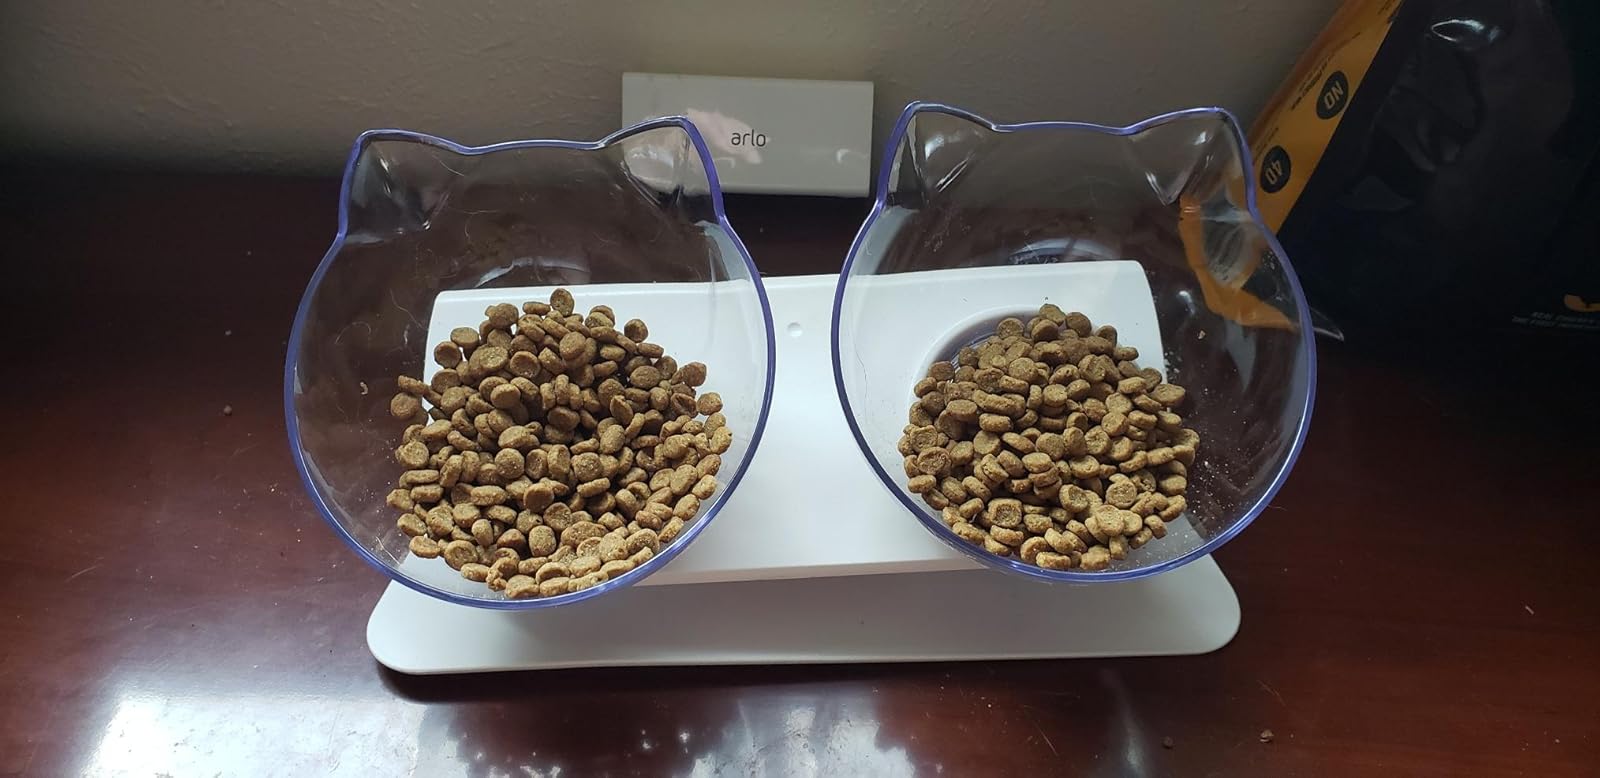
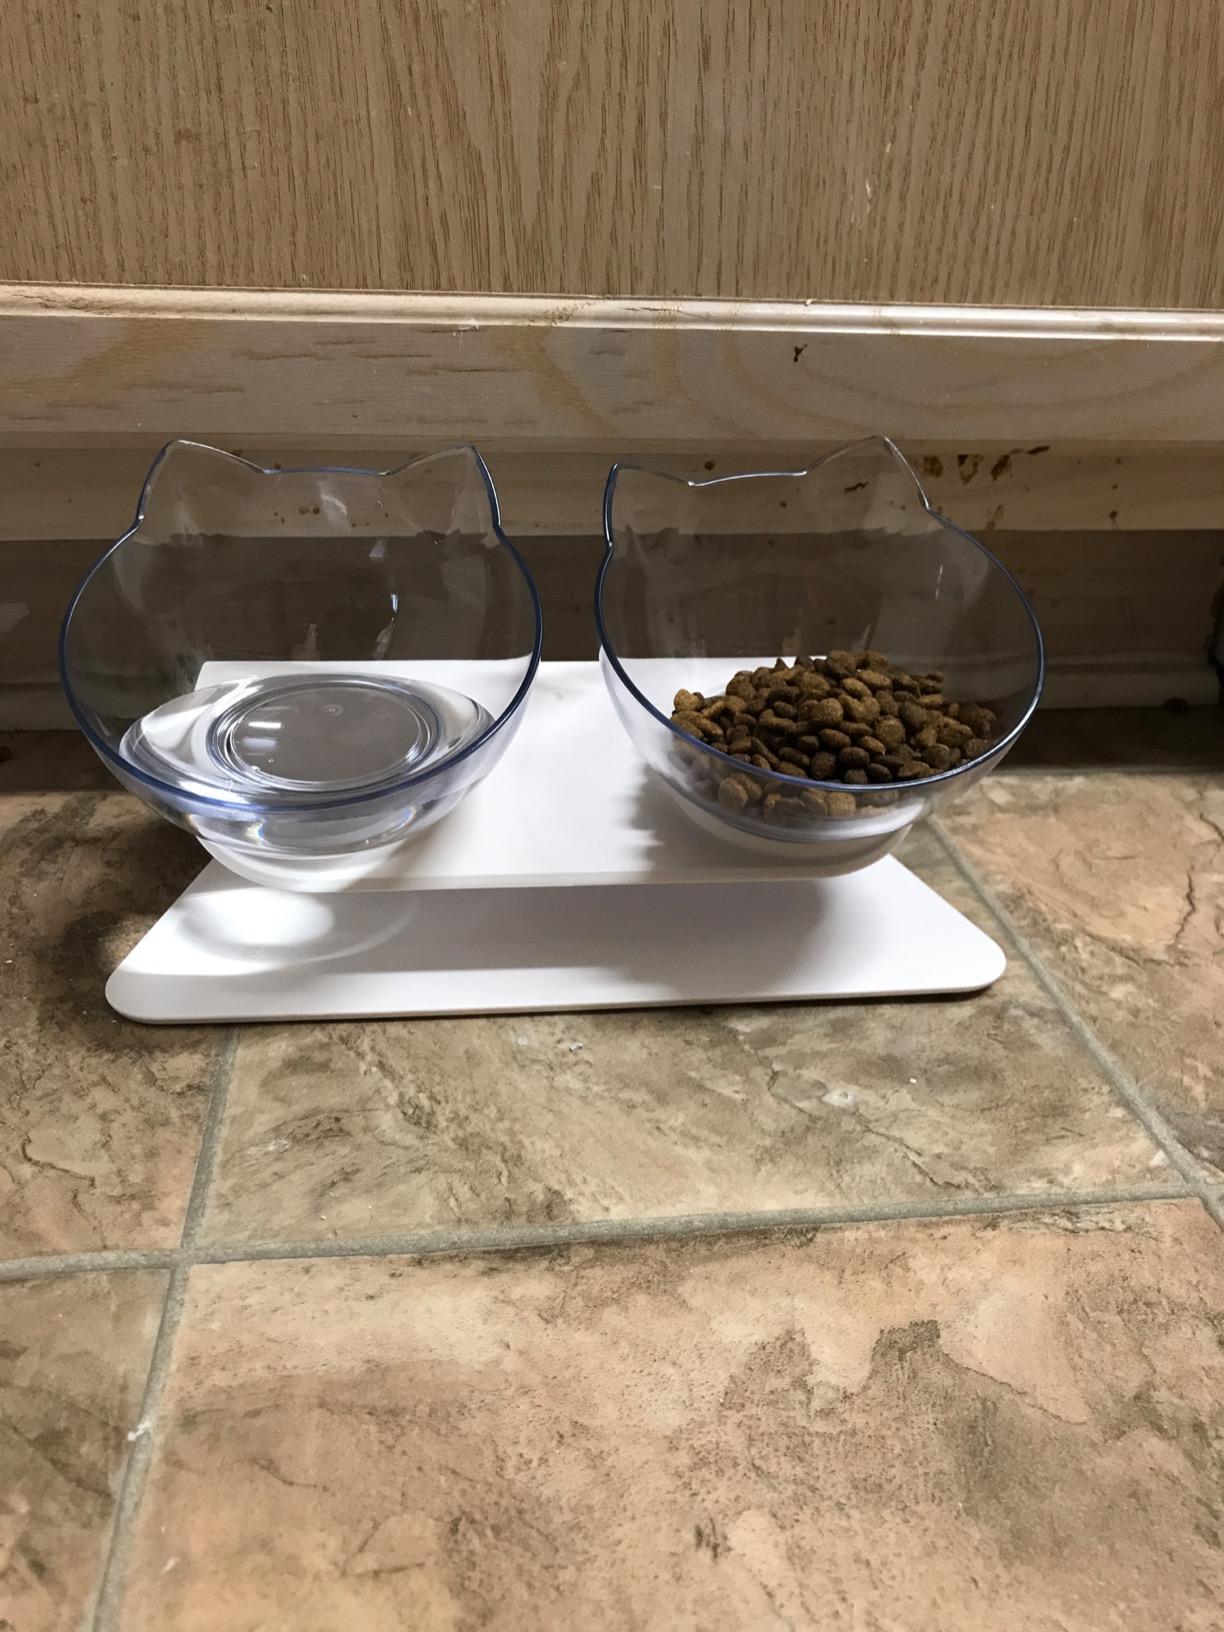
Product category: items_bowl
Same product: yes